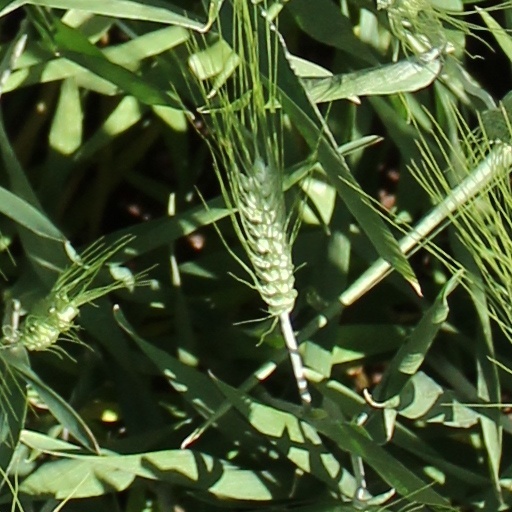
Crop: wheat